SEK class Μα

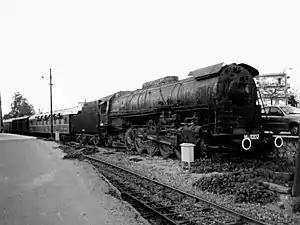
SEK class Μα steam locomotive Μα-1002 on display at Rouf Station.

SEK ("Sidirodromoi Ellinikou Kratous", Hellenic State Railways) class Μα (or class Ma; Mu-alpha) was a class of 2-10-2 steam locomotives built by Ansaldo and Breda in 1953. They were numbered Μα 1001-1020.